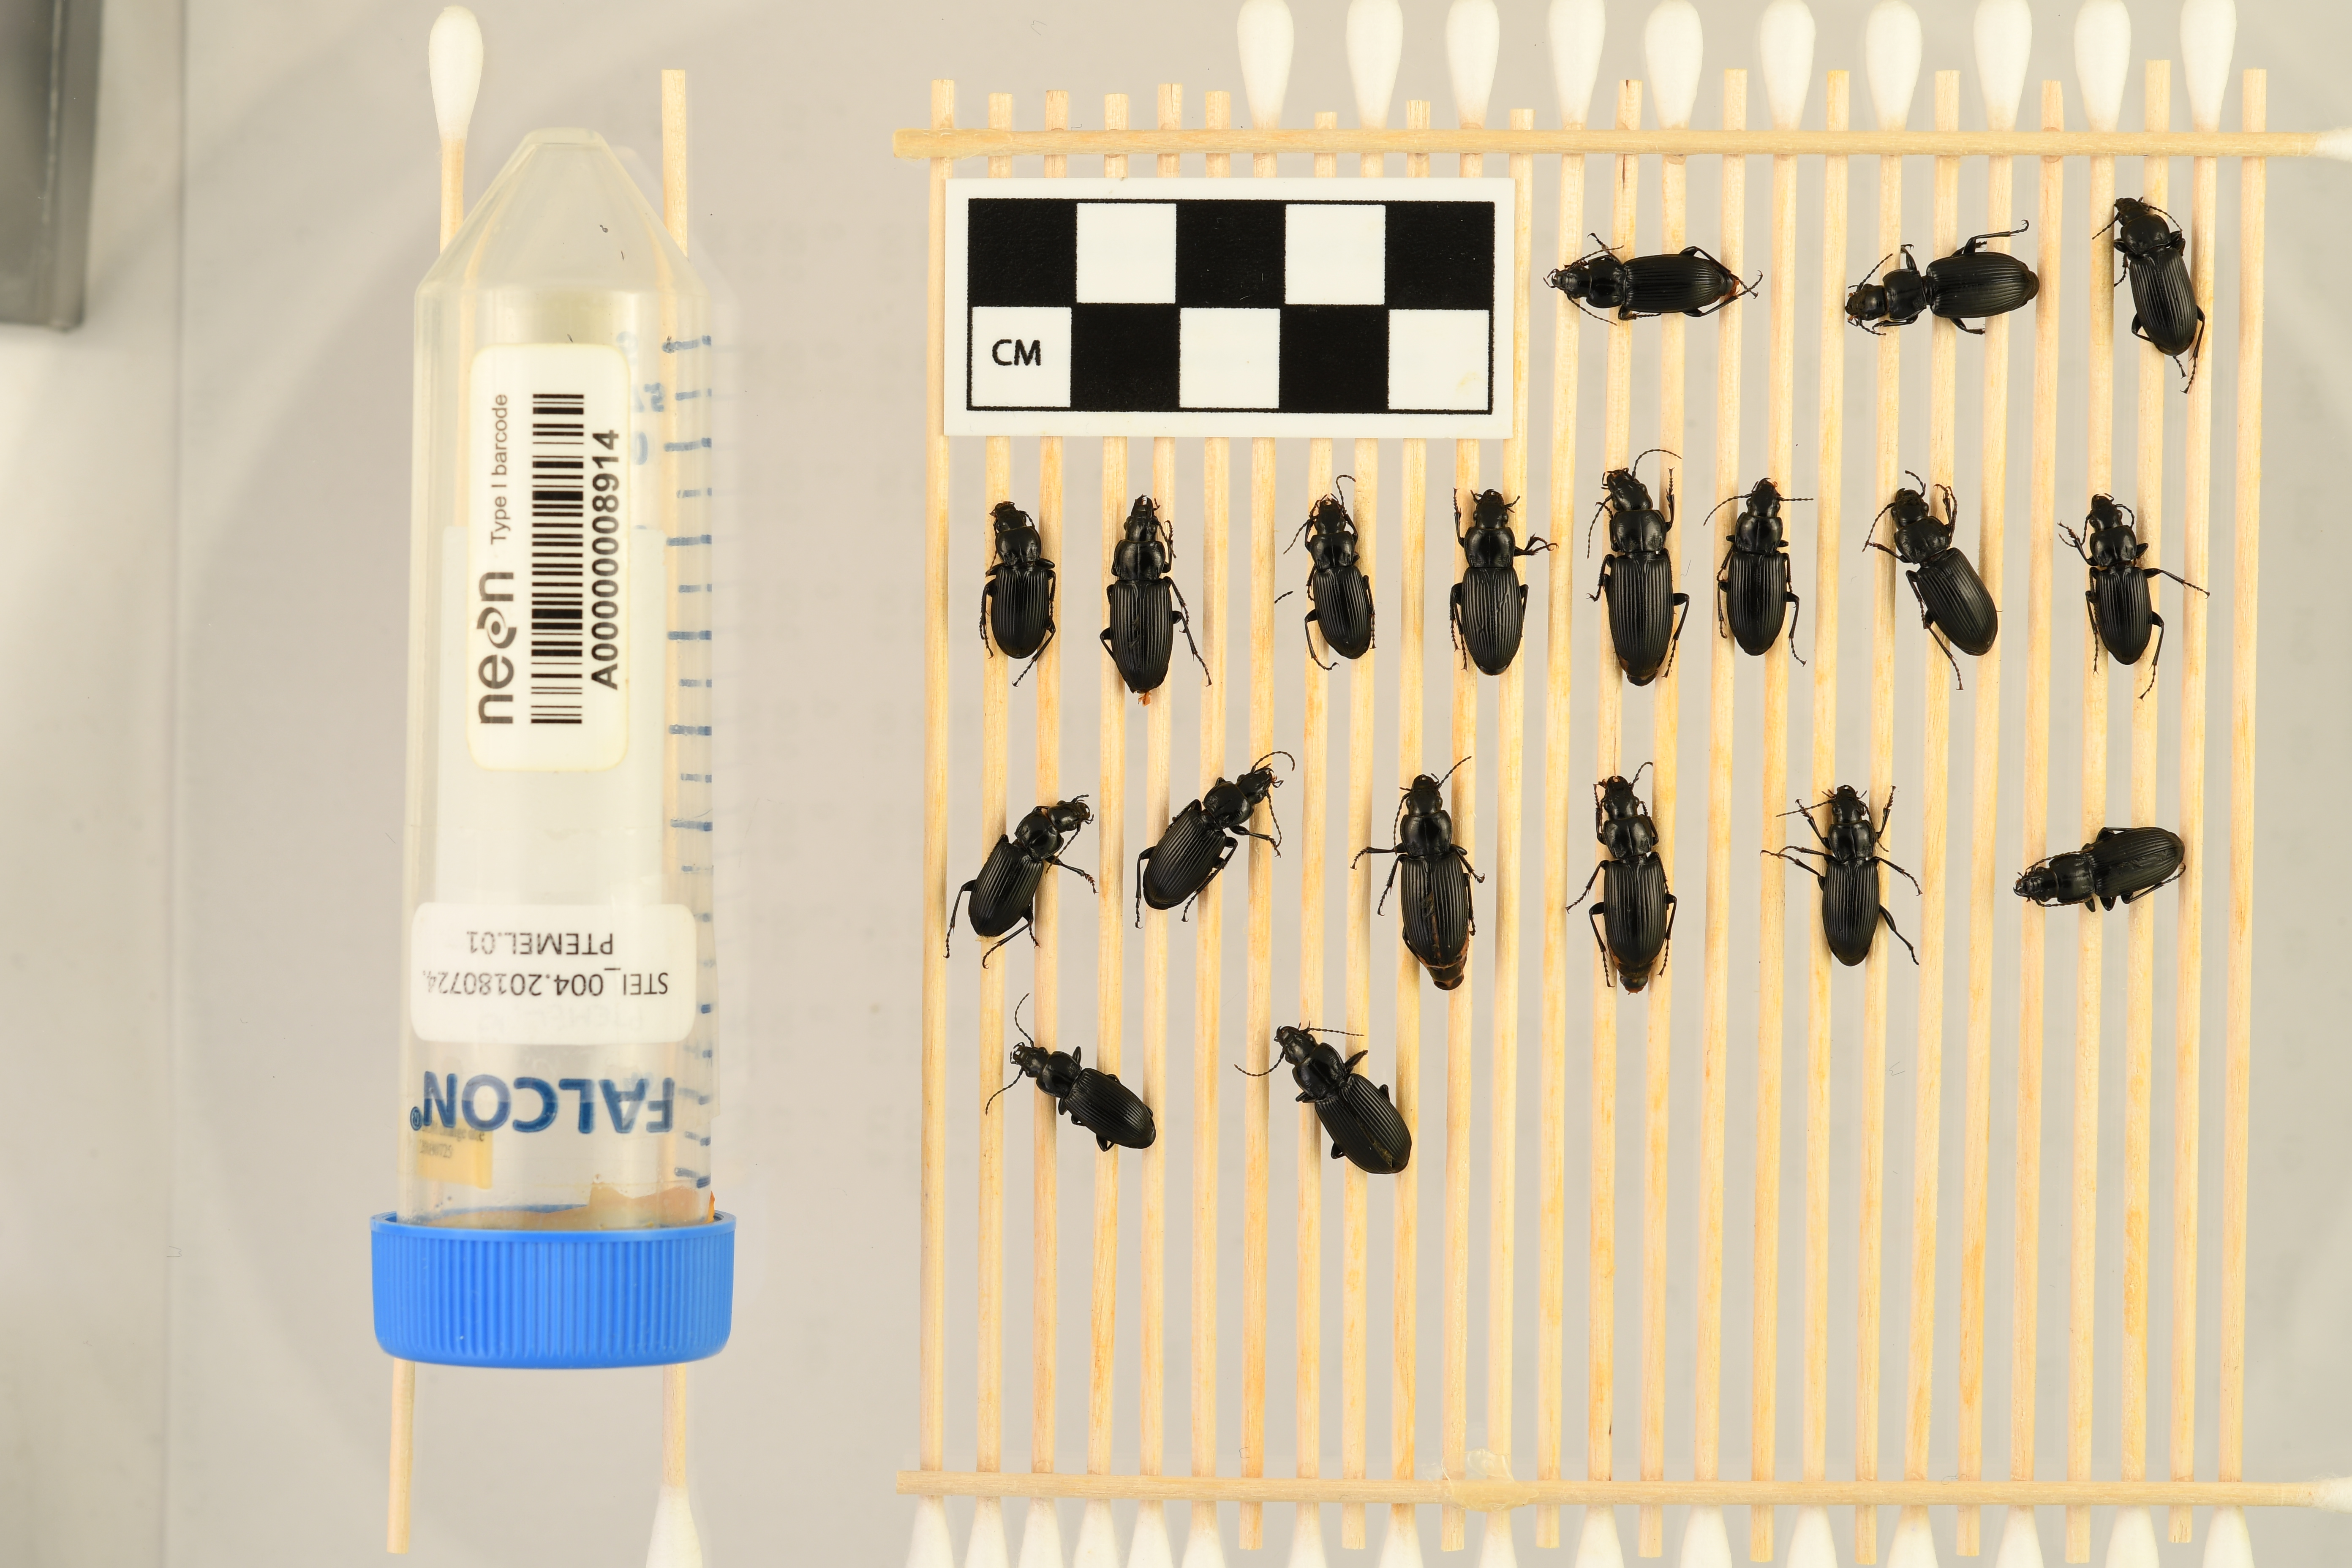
Pterostichus melanarius melanarius — Steigerwaldt-Chequamegon NEON, plot STEI_004. Beetle 1, ElytraLength: 0.9426 cm (lying flat: Yes)

Pterostichus melanarius melanarius — Steigerwaldt-Chequamegon NEON, plot STEI_004. Beetle 1, ElytraWidth: 0.5174 cm (lying flat: Yes)

Pterostichus melanarius melanarius — Steigerwaldt-Chequamegon NEON, plot STEI_004. Beetle 2, ElytraLength: 0.9803 cm (lying flat: Yes)

Pterostichus melanarius melanarius — Steigerwaldt-Chequamegon NEON, plot STEI_004. Beetle 2, ElytraWidth: 0.5788 cm (lying flat: Yes)

Pterostichus melanarius melanarius — Steigerwaldt-Chequamegon NEON, plot STEI_004. Beetle 3, ElytraLength: 0.9729 cm (lying flat: Yes)

Pterostichus melanarius melanarius — Steigerwaldt-Chequamegon NEON, plot STEI_004. Beetle 3, ElytraWidth: 0.5353 cm (lying flat: Yes)

Pterostichus melanarius melanarius — Steigerwaldt-Chequamegon NEON, plot STEI_004. Beetle 4, ElytraLength: 0.8748 cm (lying flat: Yes)

Pterostichus melanarius melanarius — Steigerwaldt-Chequamegon NEON, plot STEI_004. Beetle 4, ElytraWidth: 0.5063 cm (lying flat: Yes)

Pterostichus melanarius melanarius — Steigerwaldt-Chequamegon NEON, plot STEI_004. Beetle 5, ElytraLength: 1.035 cm (lying flat: Yes)

Pterostichus melanarius melanarius — Steigerwaldt-Chequamegon NEON, plot STEI_004. Beetle 5, ElytraWidth: 0.5633 cm (lying flat: Yes)

Pterostichus melanarius melanarius — Steigerwaldt-Chequamegon NEON, plot STEI_004. Beetle 6, ElytraLength: 0.8431 cm (lying flat: Yes)

Pterostichus melanarius melanarius — Steigerwaldt-Chequamegon NEON, plot STEI_004. Beetle 6, ElytraWidth: 0.4877 cm (lying flat: Yes)

Pterostichus melanarius melanarius — Steigerwaldt-Chequamegon NEON, plot STEI_004. Beetle 7, ElytraLength: 1.0 cm (lying flat: Yes)

Pterostichus melanarius melanarius — Steigerwaldt-Chequamegon NEON, plot STEI_004. Beetle 7, ElytraWidth: 0.5402 cm (lying flat: Yes)

Pterostichus melanarius melanarius — Steigerwaldt-Chequamegon NEON, plot STEI_004. Beetle 8, ElytraLength: 1.092 cm (lying flat: Yes)

Pterostichus melanarius melanarius — Steigerwaldt-Chequamegon NEON, plot STEI_004. Beetle 8, ElytraWidth: 0.5978 cm (lying flat: Yes)

Pterostichus melanarius melanarius — Steigerwaldt-Chequamegon NEON, plot STEI_004. Beetle 9, ElytraLength: 0.9543 cm (lying flat: Yes)

Pterostichus melanarius melanarius — Steigerwaldt-Chequamegon NEON, plot STEI_004. Beetle 9, ElytraWidth: 0.5404 cm (lying flat: Yes)

Pterostichus melanarius melanarius — Steigerwaldt-Chequamegon NEON, plot STEI_004. Beetle 10, ElytraLength: 0.9896 cm (lying flat: No)

Pterostichus melanarius melanarius — Steigerwaldt-Chequamegon NEON, plot STEI_004. Beetle 10, ElytraWidth: 0.5461 cm (lying flat: No)

Pterostichus melanarius melanarius — Steigerwaldt-Chequamegon NEON, plot STEI_004. Beetle 11, ElytraLength: 0.9116 cm (lying flat: Yes)

Pterostichus melanarius melanarius — Steigerwaldt-Chequamegon NEON, plot STEI_004. Beetle 11, ElytraWidth: 0.4862 cm (lying flat: Yes)

Pterostichus melanarius melanarius — Steigerwaldt-Chequamegon NEON, plot STEI_004. Beetle 12, ElytraLength: 0.8791 cm (lying flat: Yes)

Pterostichus melanarius melanarius — Steigerwaldt-Chequamegon NEON, plot STEI_004. Beetle 12, ElytraWidth: 0.5008 cm (lying flat: Yes)

Pterostichus melanarius melanarius — Steigerwaldt-Chequamegon NEON, plot STEI_004. Beetle 13, ElytraLength: 0.8966 cm (lying flat: Yes)

Pterostichus melanarius melanarius — Steigerwaldt-Chequamegon NEON, plot STEI_004. Beetle 13, ElytraWidth: 0.5152 cm (lying flat: Yes)

Pterostichus melanarius melanarius — Steigerwaldt-Chequamegon NEON, plot STEI_004. Beetle 14, ElytraLength: 1.075 cm (lying flat: Yes)

Pterostichus melanarius melanarius — Steigerwaldt-Chequamegon NEON, plot STEI_004. Beetle 14, ElytraWidth: 0.5995 cm (lying flat: Yes)

Pterostichus melanarius melanarius — Steigerwaldt-Chequamegon NEON, plot STEI_004. Beetle 15, ElytraLength: 1.047 cm (lying flat: Yes)

Pterostichus melanarius melanarius — Steigerwaldt-Chequamegon NEON, plot STEI_004. Beetle 15, ElytraWidth: 0.5633 cm (lying flat: Yes)

Pterostichus melanarius melanarius — Steigerwaldt-Chequamegon NEON, plot STEI_004. Beetle 16, ElytraLength: 0.9198 cm (lying flat: Yes)

Pterostichus melanarius melanarius — Steigerwaldt-Chequamegon NEON, plot STEI_004. Beetle 16, ElytraWidth: 0.5059 cm (lying flat: Yes)

Pterostichus melanarius melanarius — Steigerwaldt-Chequamegon NEON, plot STEI_004. Beetle 17, ElytraLength: 0.9051 cm (lying flat: Yes)

Pterostichus melanarius melanarius — Steigerwaldt-Chequamegon NEON, plot STEI_004. Beetle 17, ElytraWidth: 0.5307 cm (lying flat: Yes)

Pterostichus melanarius melanarius — Steigerwaldt-Chequamegon NEON, plot STEI_004. Beetle 18, ElytraLength: 0.9022 cm (lying flat: Yes)

Pterostichus melanarius melanarius — Steigerwaldt-Chequamegon NEON, plot STEI_004. Beetle 18, ElytraWidth: 0.4559 cm (lying flat: Yes)

Pterostichus melanarius melanarius — Steigerwaldt-Chequamegon NEON, plot STEI_004. Beetle 19, ElytraLength: 0.9851 cm (lying flat: No)

Pterostichus melanarius melanarius — Steigerwaldt-Chequamegon NEON, plot STEI_004. Beetle 19, ElytraWidth: 0.5565 cm (lying flat: No)